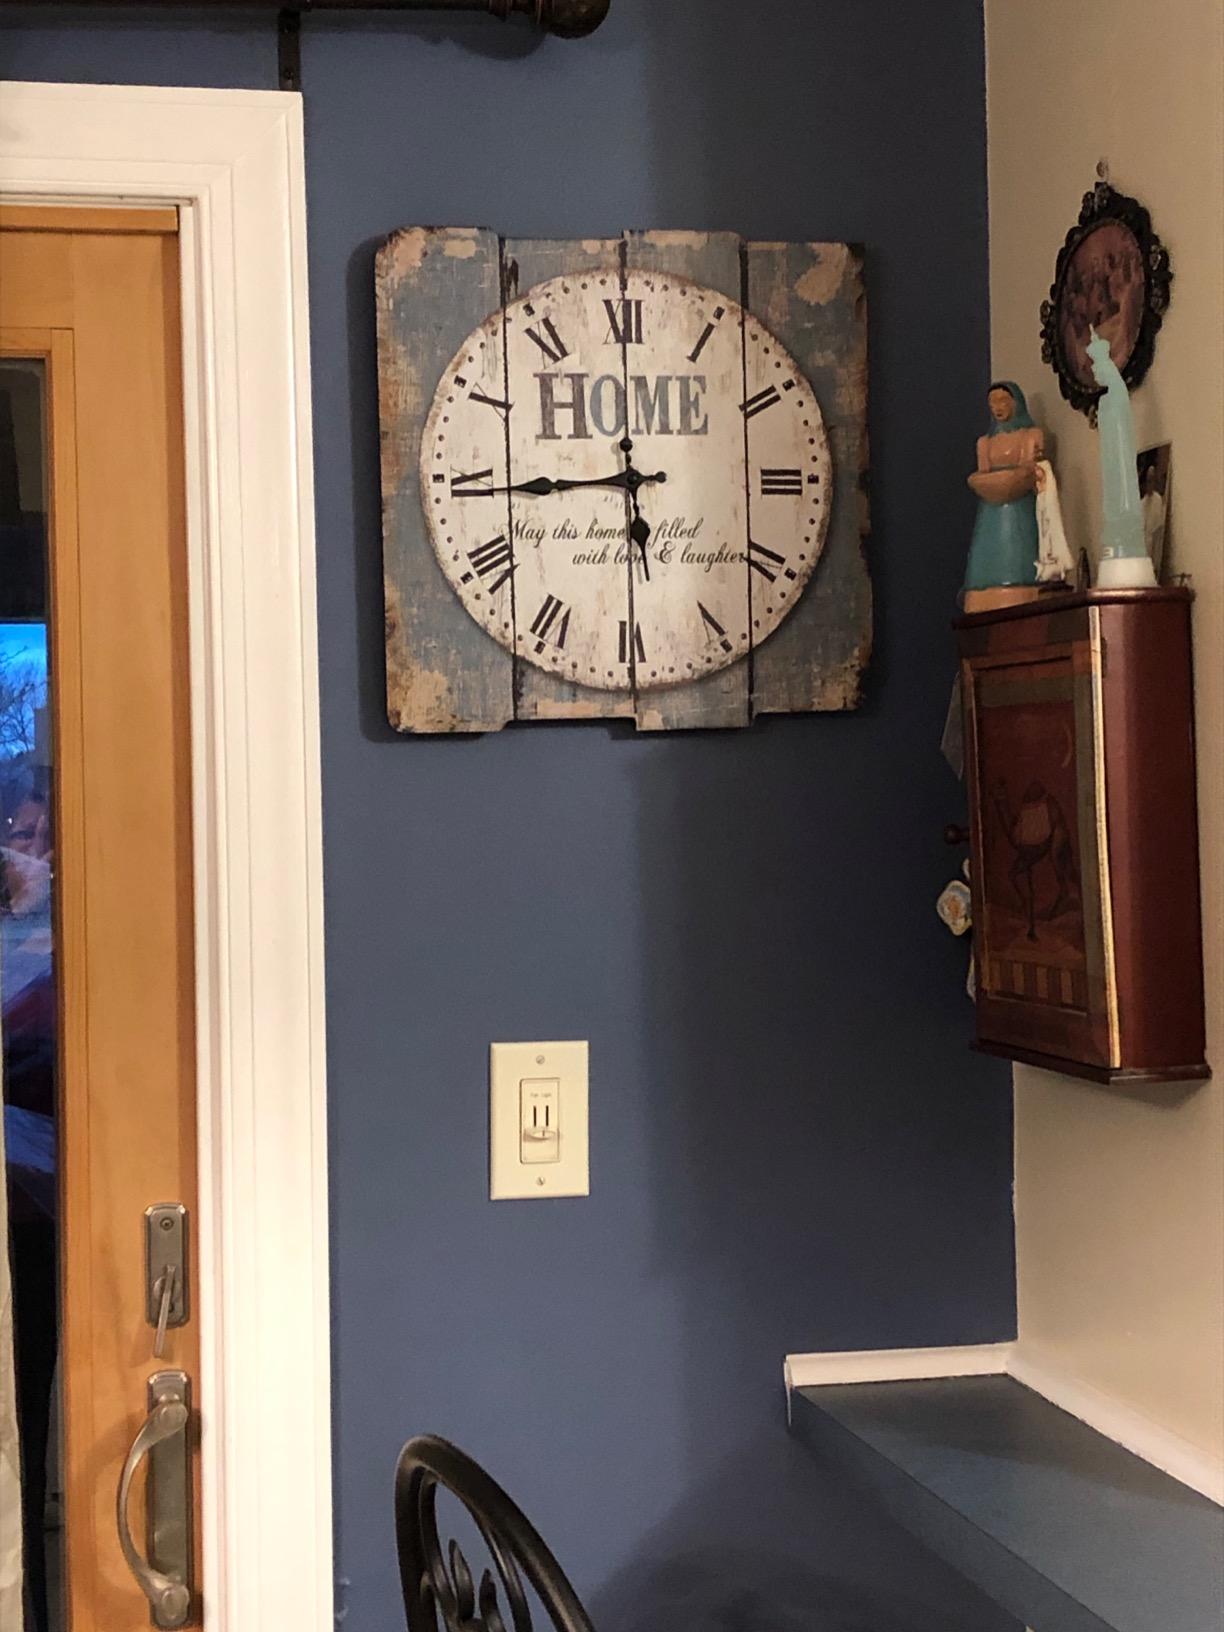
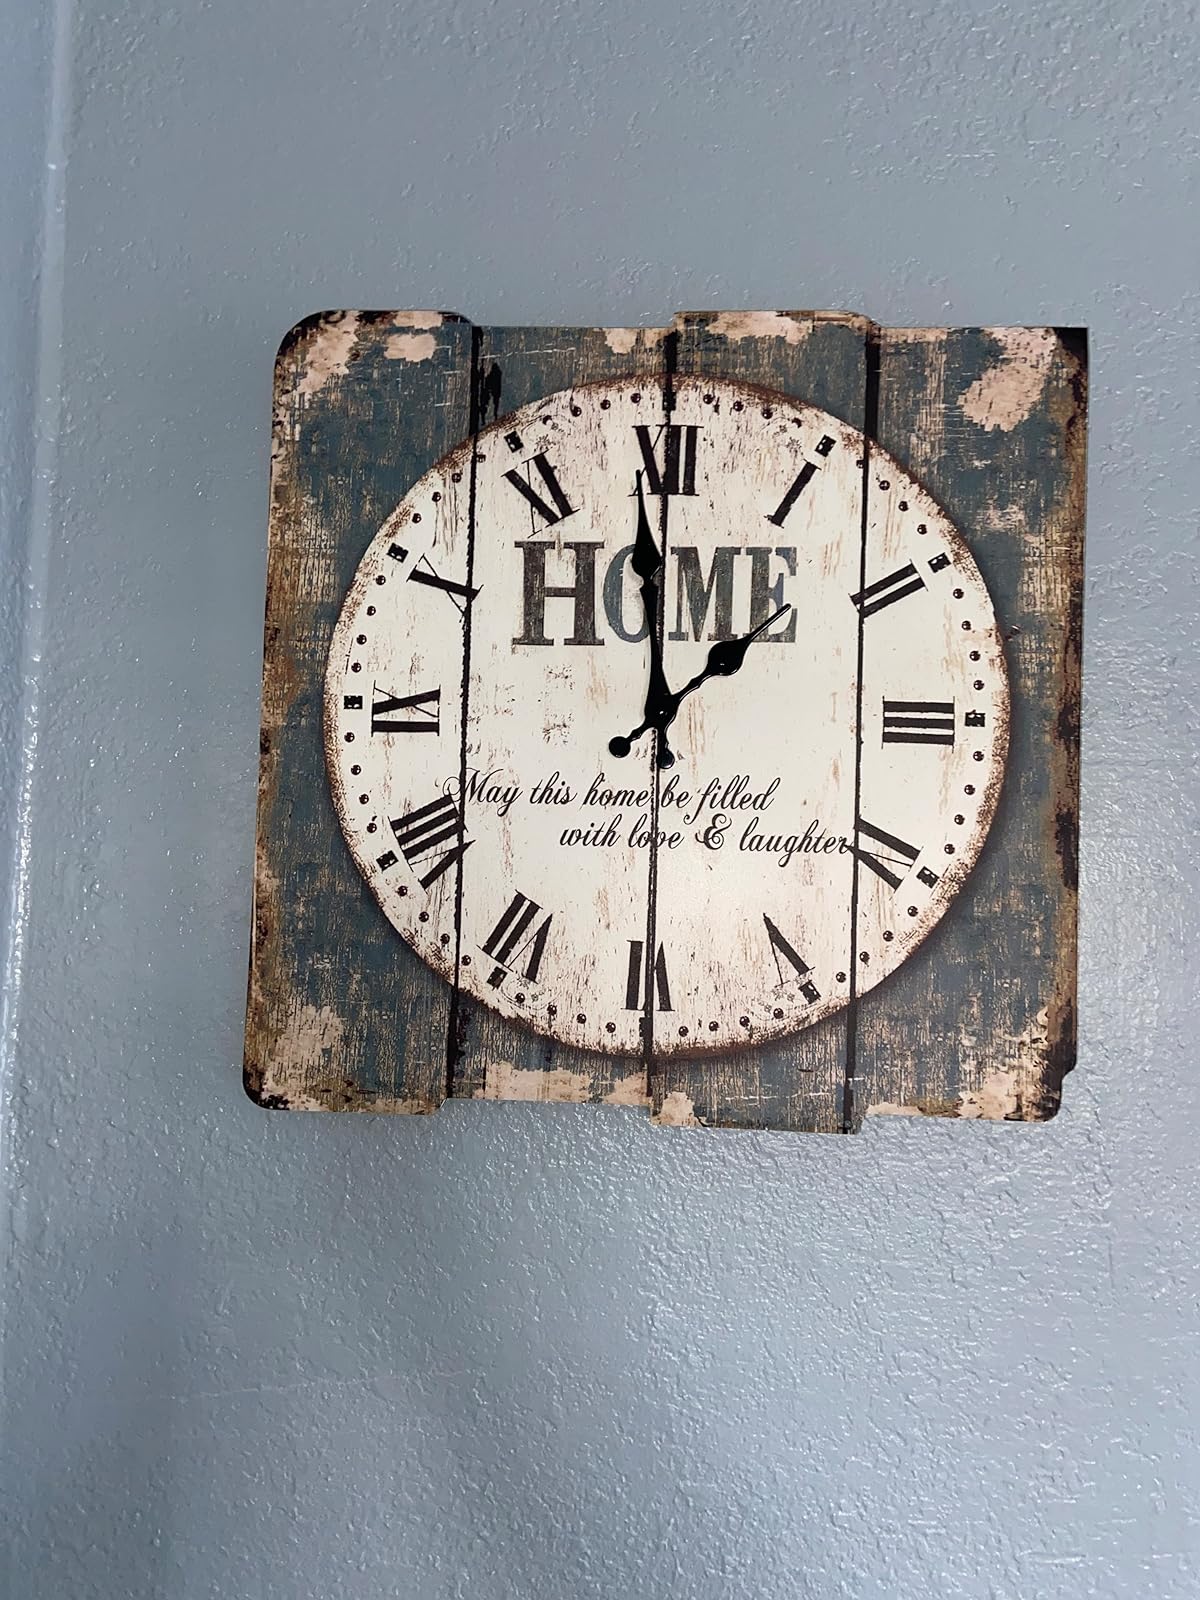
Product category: clock
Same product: yes